Portola Valley, California

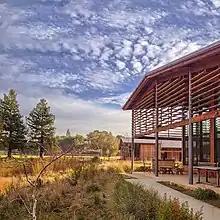
Portola Valley Library.

The Portola Valley Elementary School District has two public primary schools: Ormondale School (with grades K–3) and Corte Madera School (grades 4–8). The public high school is Woodside High School, part of the Sequoia Union High School District and in the neighboring community of Woodside. Ormondale is named for the Ormondale ranch that had covered much of present-day Westridge, Oak Hills, and Ladera and was home to the famous English racehorse, Ormonde, in his later years.